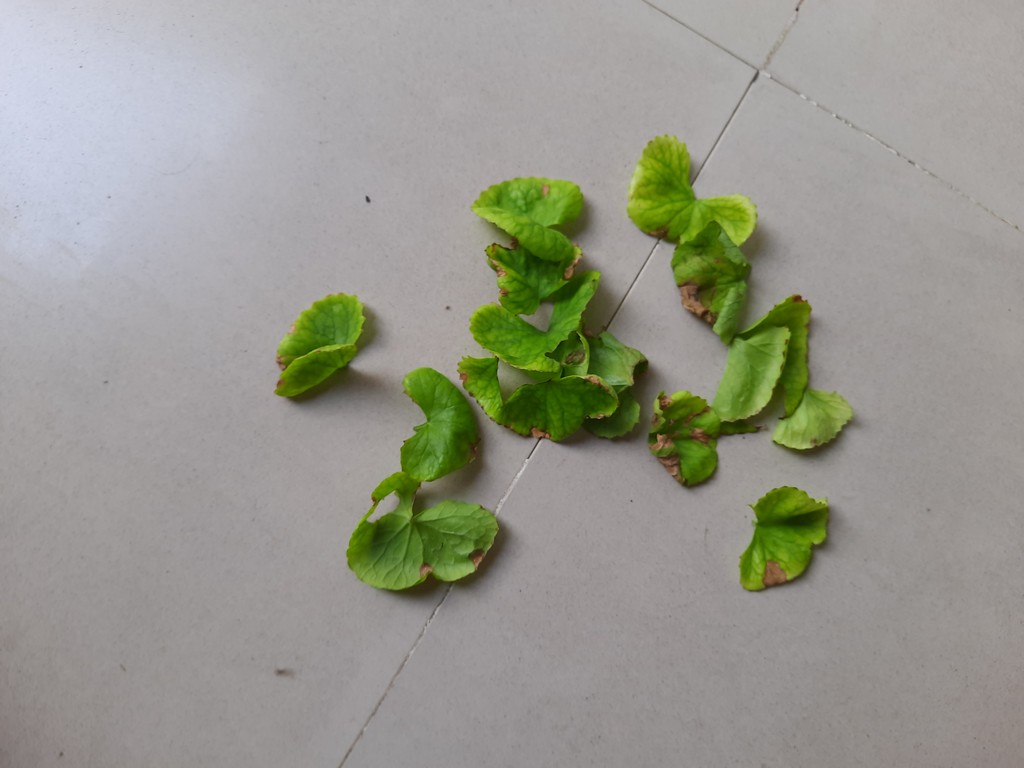
Label: Unhealthy